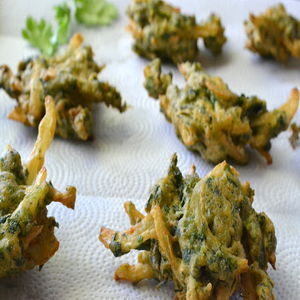
Dish: pakora